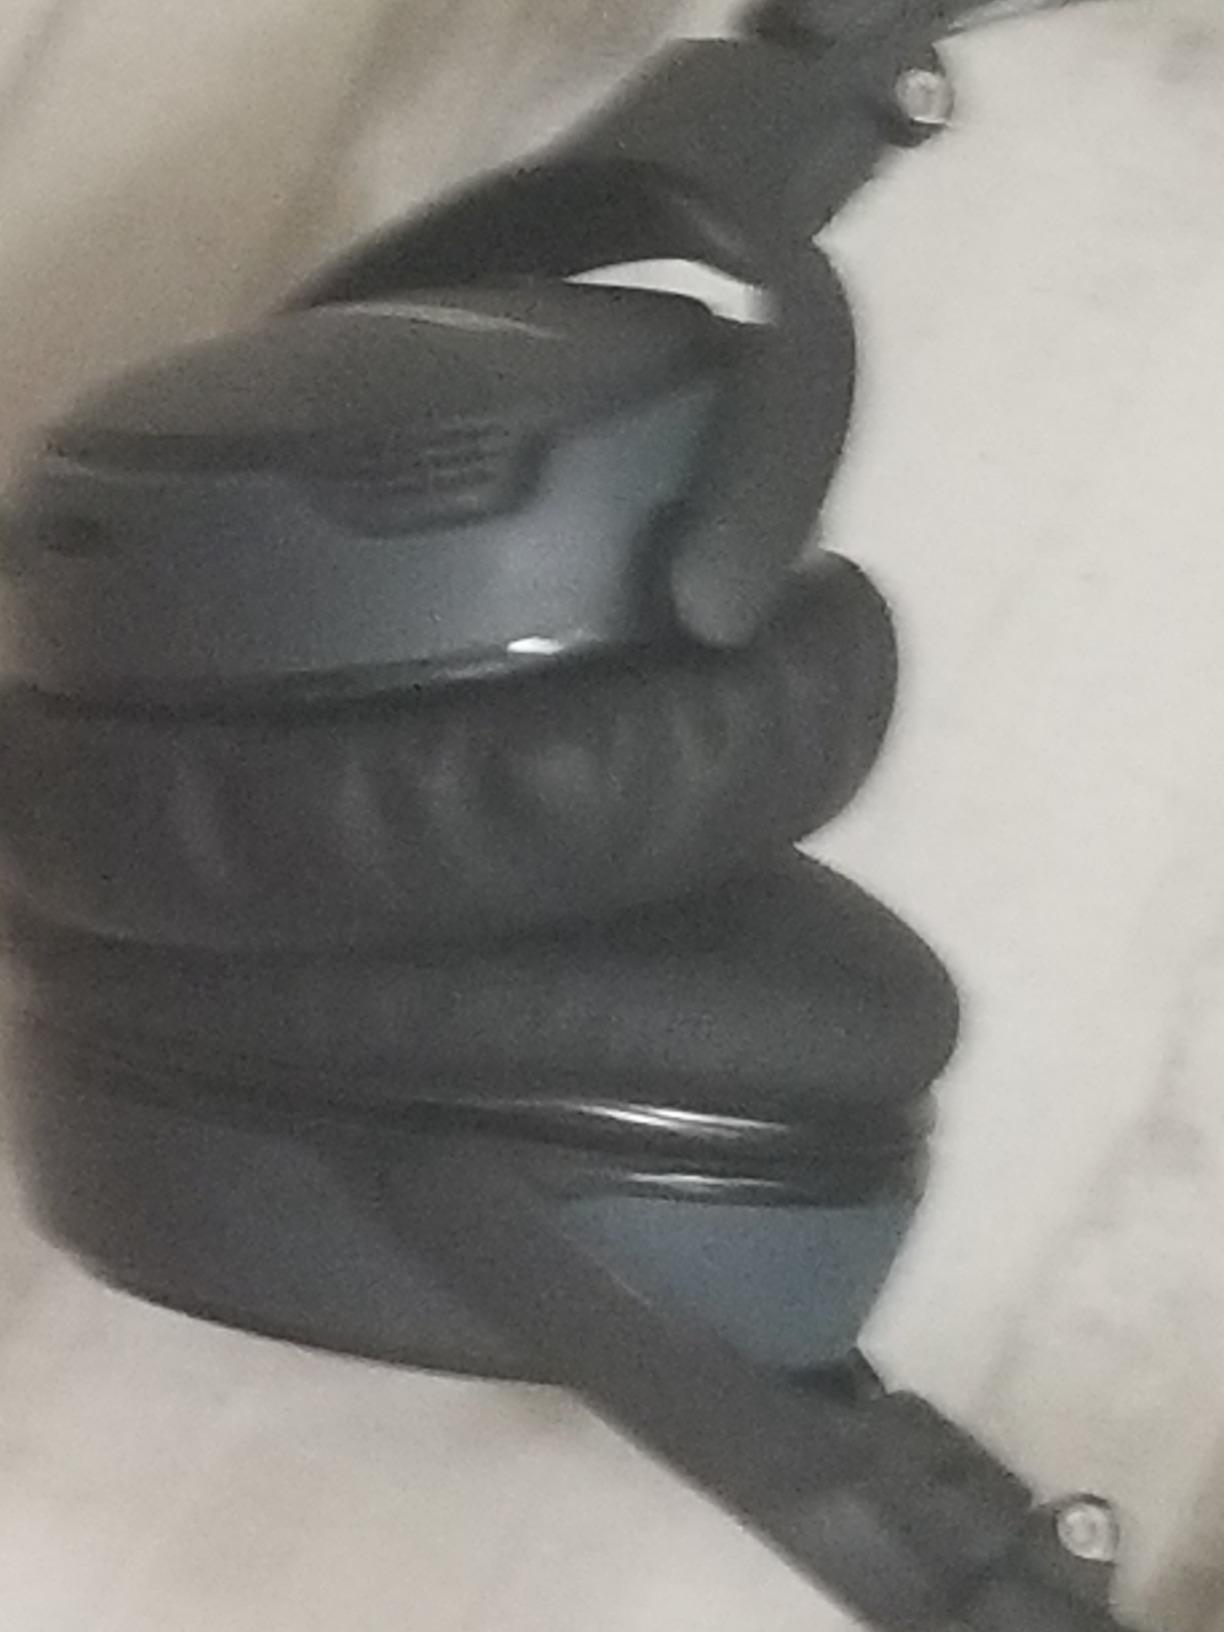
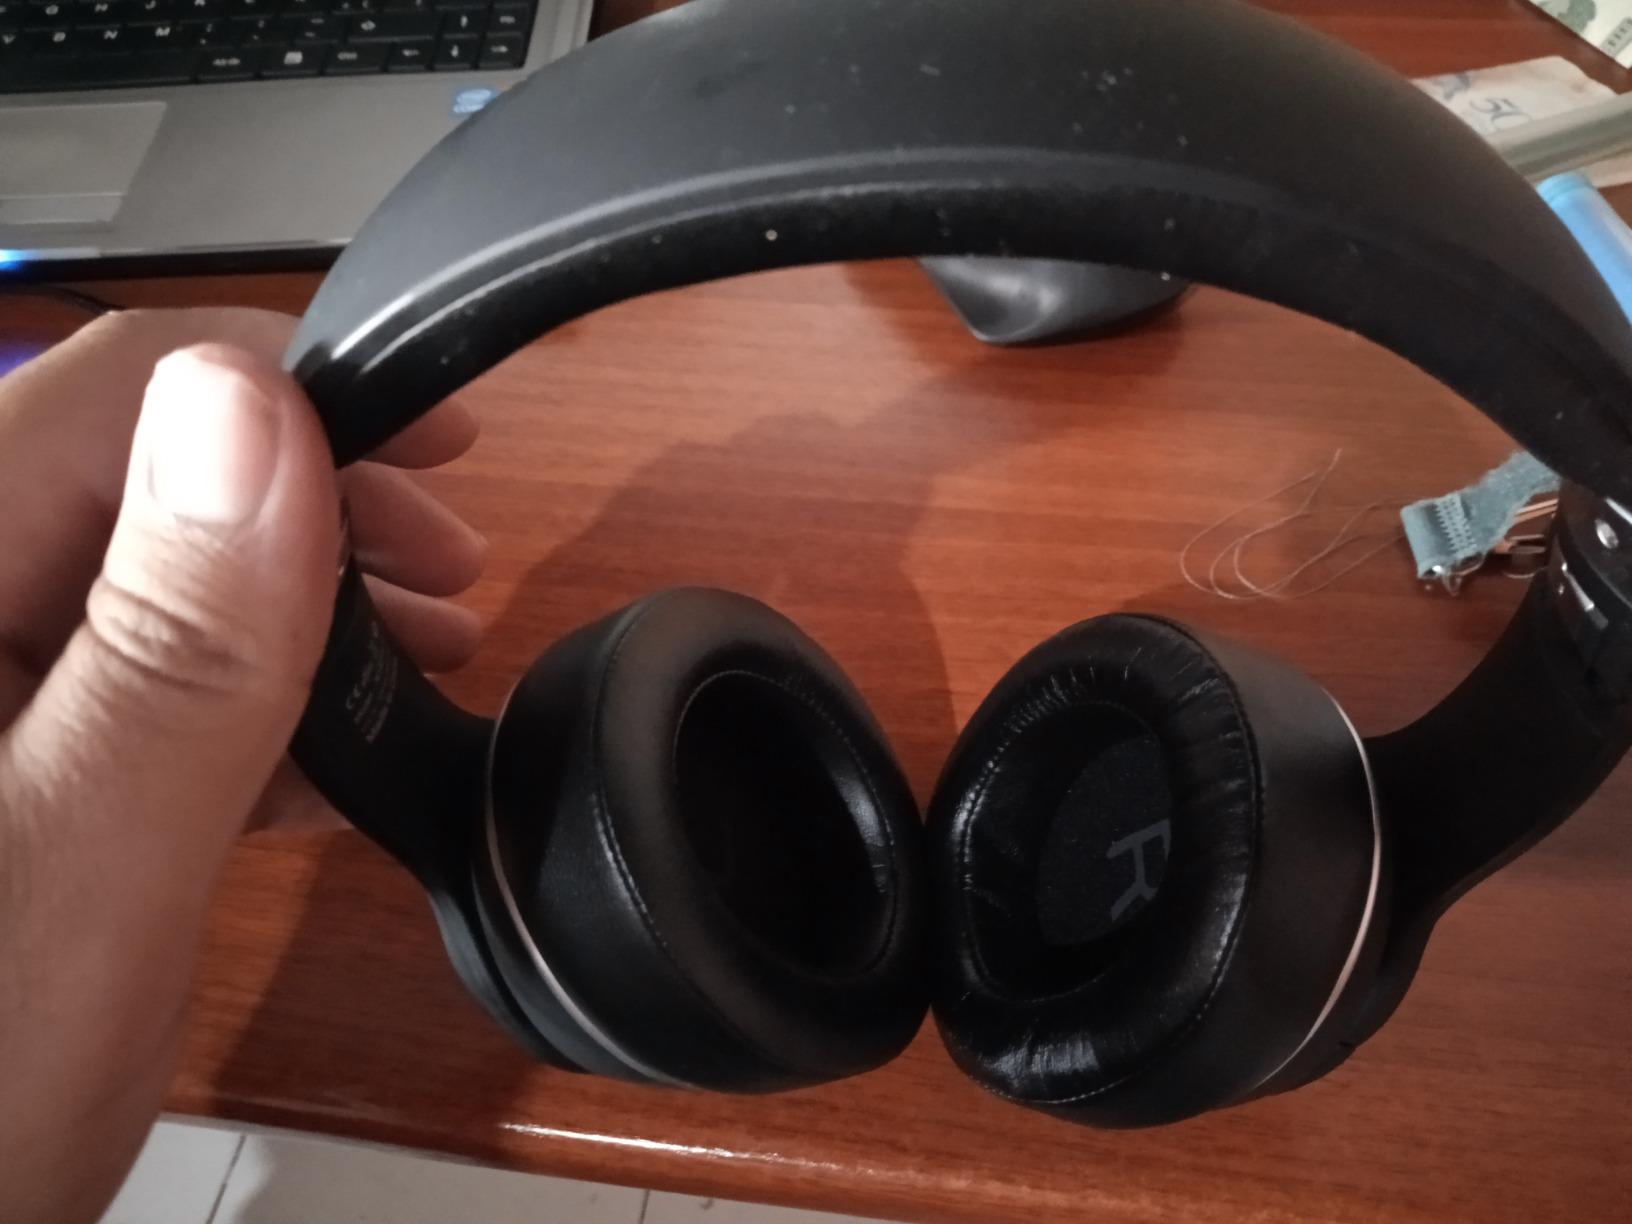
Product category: headphones
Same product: no